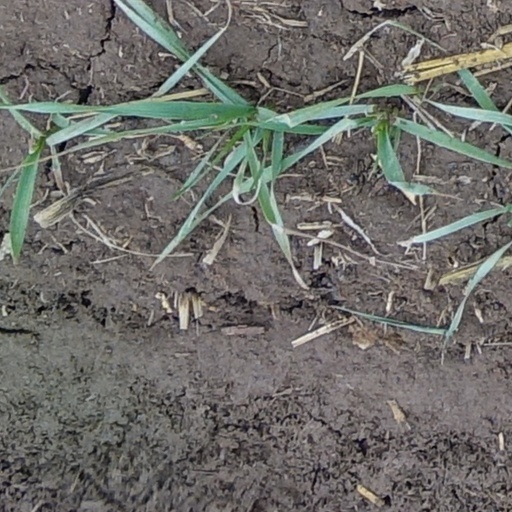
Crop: wheat